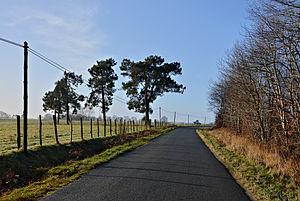
Route de campagne
Pérignac est une commune du Sud-Ouest de la France, située dans le département de la Charente.